Rinkenkopf

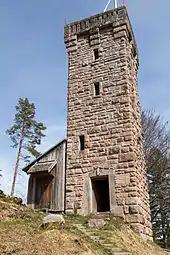
Rinken Tower

In 1914, the Württemberg Black Forest Club erected a 16-metre-high observation tower at the southeastern end of the mountain ridge. Originally named the King William Tower ("König-Wilhelms-Turm") after the Württemberg king, William II, it is now known as the Rinken Tower ("Rinkenturm"). Since the early 1980s the tower has been owned by the municipality of Baiersbronn. It has periodically also been used as a transmission tower.